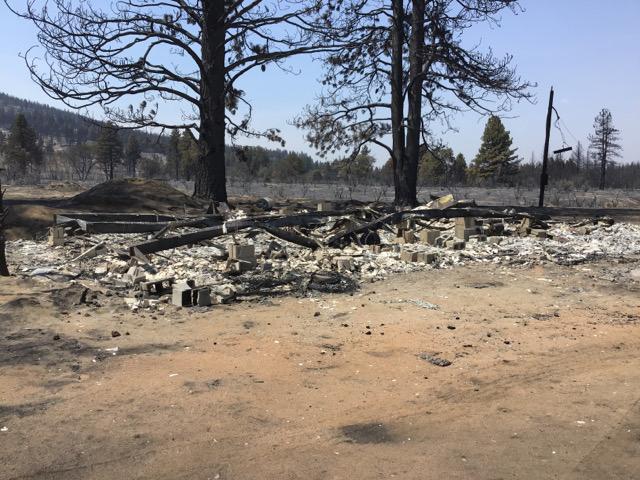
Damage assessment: destroyed